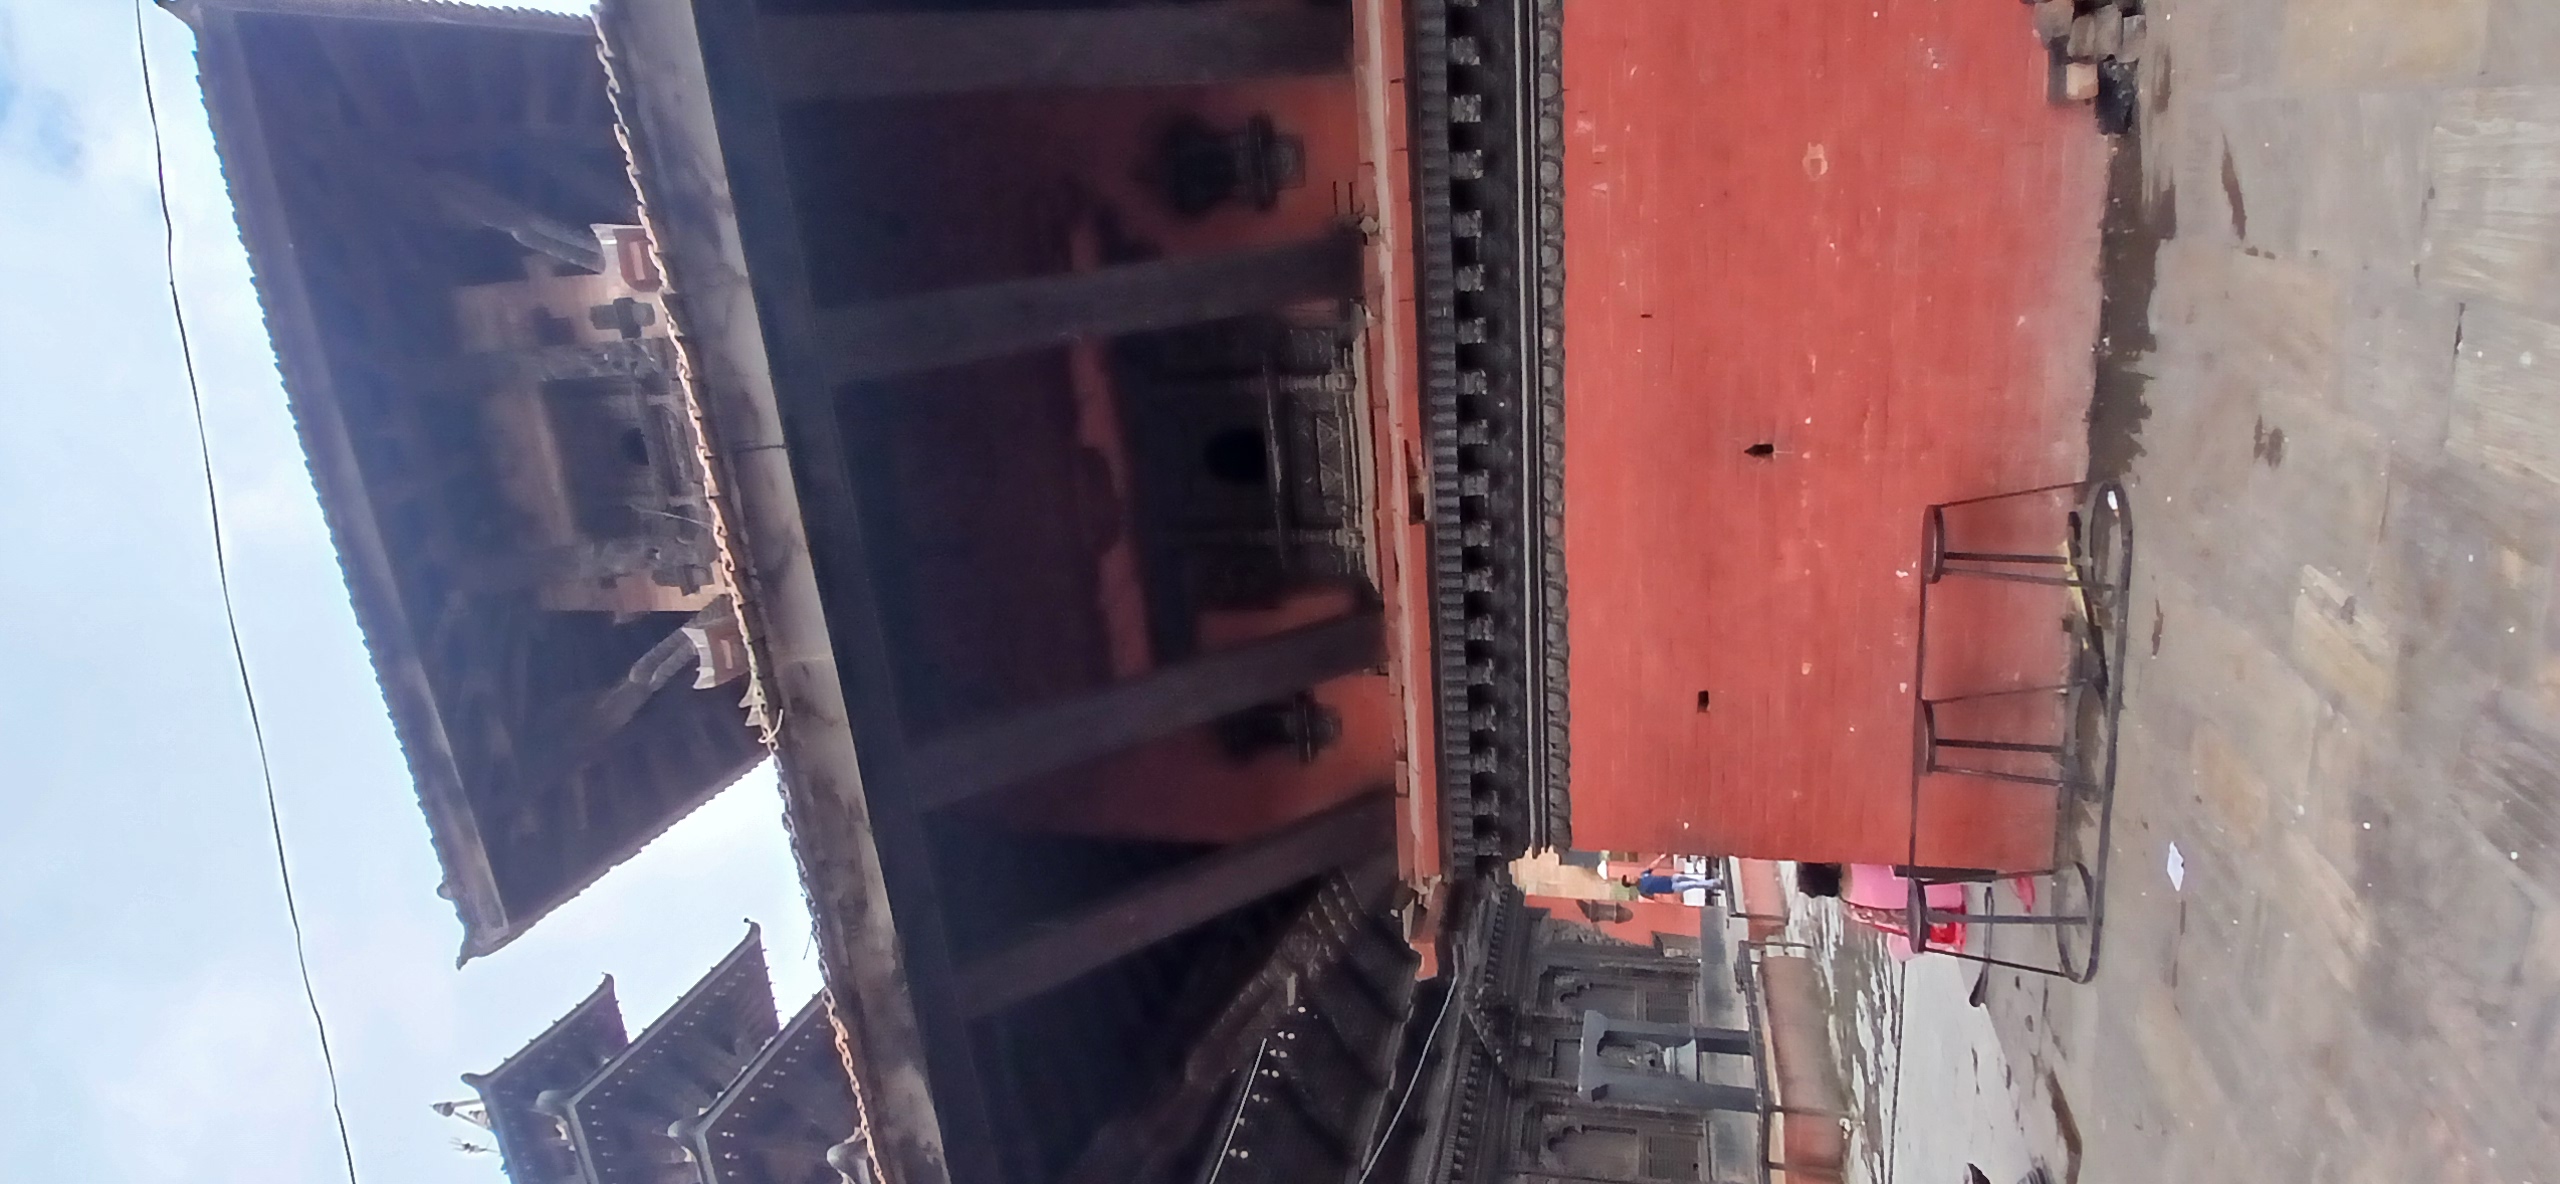
Heritage site: Badrinath_Temple